United States Disciplinary Barracks

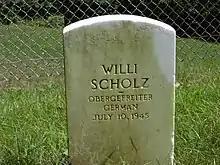
Headstone of a German prisoner at the cemetery; he and four others were executed for lynching fellow prisoner Johannes Kunze

The new prison reflects current prison design of smaller low-rise separate buildings where prisoners can be more easily isolated from the general population. In 2012 the facility received a 100% rating and the accolades from an assessment team from the American Correctional Association (ACA) (who have been auditing the sites since 1988). Three independent evaluators visited the prison facilities to check on more than 500 standards, including mental health services, safety issues, and other aspects of the facility related to humane treatment of inmates. The USDB received a top rating in all of the standards despite having a portion of its staffing deployed to Iraq. The facility has maintained this rating and score on each of its subsequent triennial inspections.